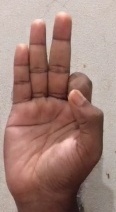
ASL sign: F